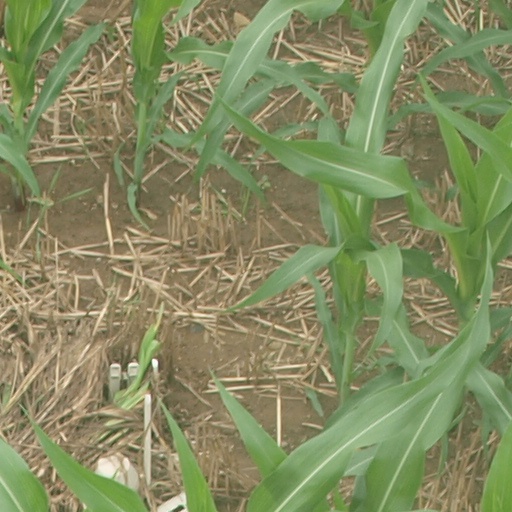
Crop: maize; corn